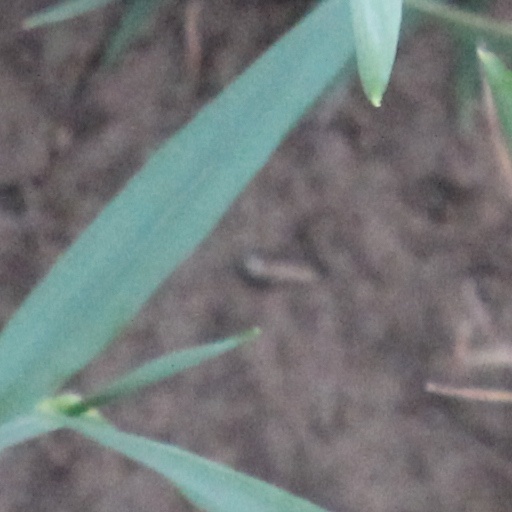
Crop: wheat